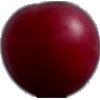
Label: Cherry Wax Red 1